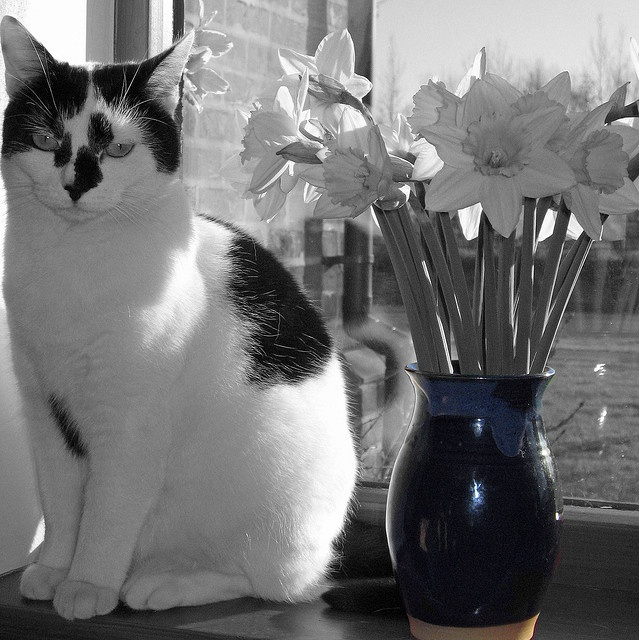
A white and black cat sitting next to a vase of flowers.
A black and white cat sits on a table with a colored flower vase
a big cat sitting next to a vase with flowers.
A very cute cat sitting next to some flowers.
A cat sitting next to a vase of daffodils by the window.